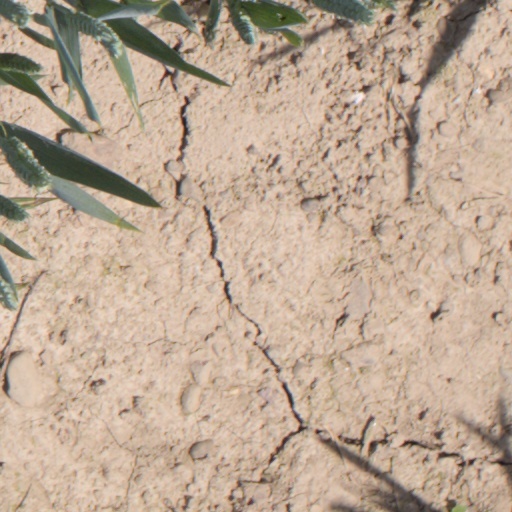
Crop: wheat